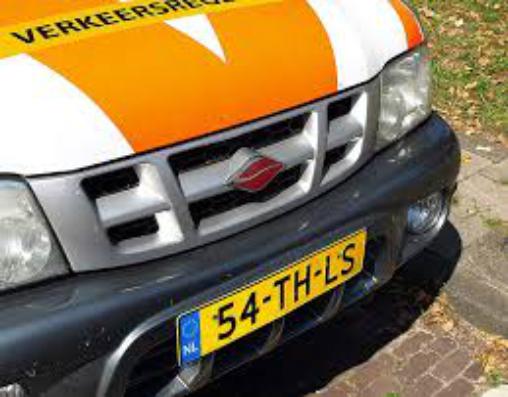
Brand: Landwind-1
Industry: Transportation